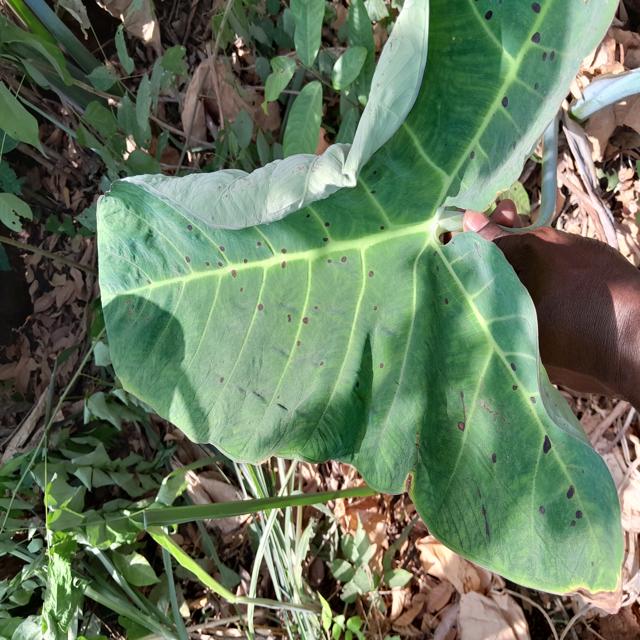
Label: Healthy